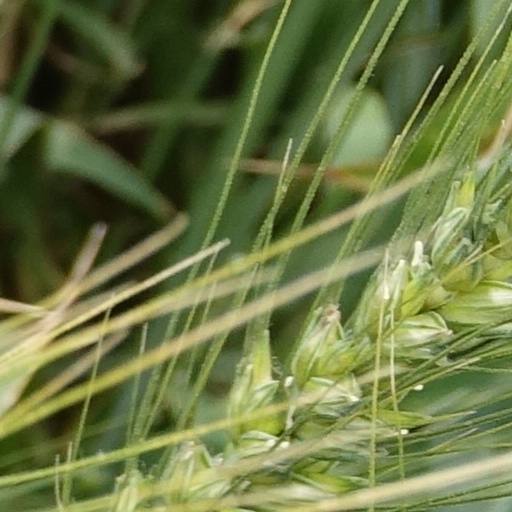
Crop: wheat